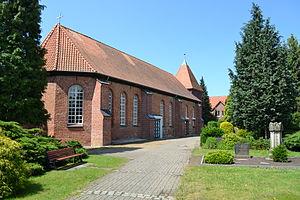
Marschacht est une municipalité allemande du land de Basse-Saxe, située dans l'arrondissement de Harburg. En 2014, elle comptait 3 805 habitants.